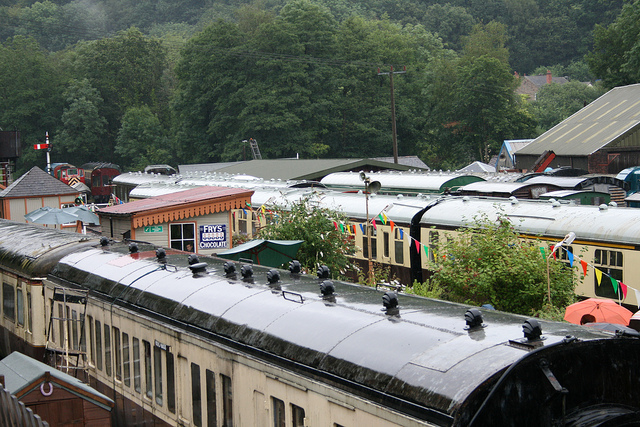
The top view of a couple of trains at a train station.

A train sits near another train in a town.

A train that is sitting on a track near a building.

The train is traveling on the rather elevated rail.

A very busy train station with several parked trains.